United States at the 1996 Summer Paralympics

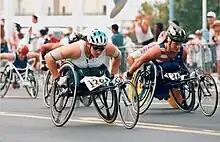
Australian and American athletes at the 1996 Summer Paralympics.

The United States was the host nation for the 1996 Summer Paralympics in Atlanta, Georgia. Its athletes finished first in the gold and overall medal count.